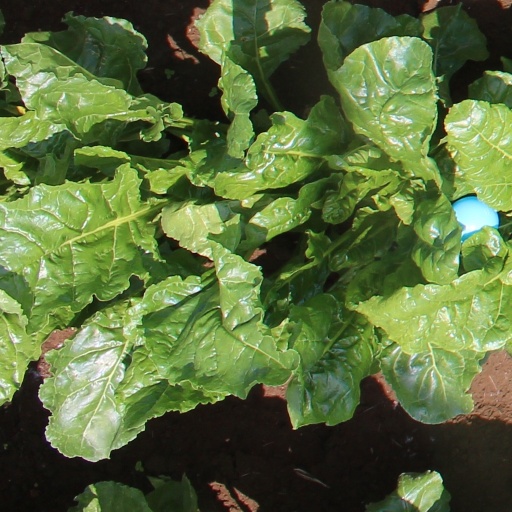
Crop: sugar beet